Fezzan

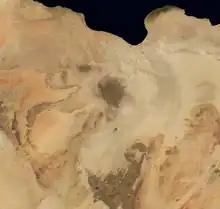
Satellite image of Libya, with Fezzan on the lower left half, showing the large desert

The Roman generals Septimus Flaccus in 19 BCE and Suetonius Paulinus in 50 CE led small-scale military expeditions into the northern reaches of the Sahara, and the Roman explorer Julius Maternus traveled there in early 1st century CE. Paulinus reached Fezzan and went further south.